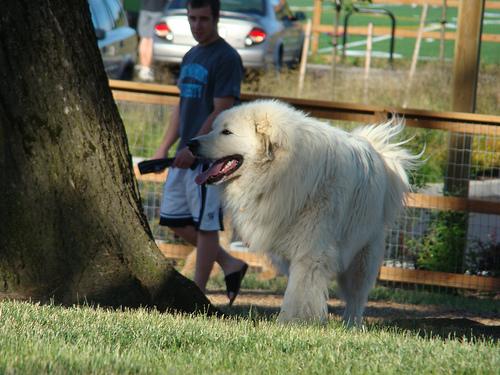
Breed: great pyrenees